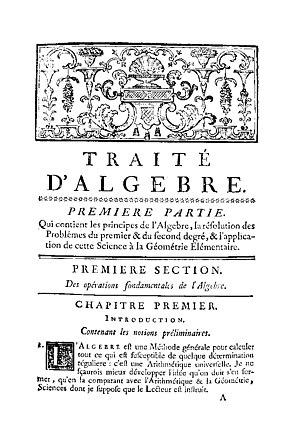
Colin Maclaurin est un mathématicien écossais. Il fut professeur de mathématiques au Marischal College à Aberdeen de 1717 à 1725 et à l'université d'Édimbourg de 1725 à 1745.